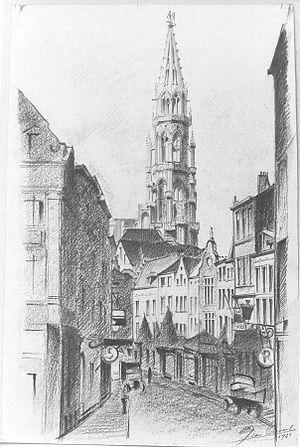
La rue du Marché aux Fromages, jadis Smaelbeek, aujourd'hui également désignée sous le sobriquet de rue des Pittas, est une très ancienne rue bruxelloise.
La Grand-Place, Grand Place ou Grand'Place est la place centrale de la ville belge de Bruxelles.